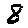
Label: 8